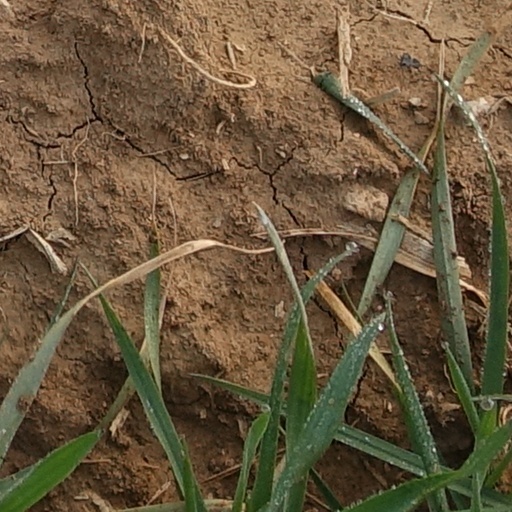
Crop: wheat